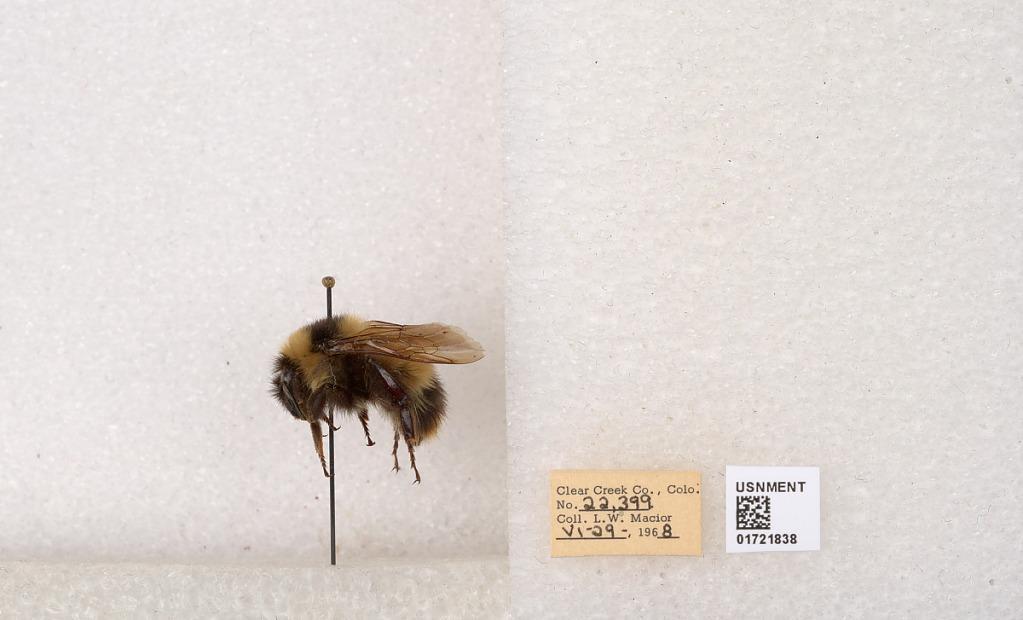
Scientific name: Bombus kirbyellus
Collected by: L. Macior
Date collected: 1968-6-29
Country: United States
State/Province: Colorado
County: Clear Creek
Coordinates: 39.6891, -105.644